Jason's Lyric

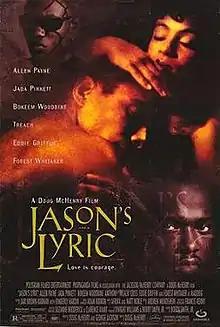
Theatrical release poster

Jason's Lyric is a 1994 American romantic psychological drama film, written by Bobby Smith Jr., directed by Doug McHenry, who co-produced the film with George Jackson and Marilla Lane Ross, and starring Allen Payne, Jada Pinkett, Bokeem Woodbine, Treach, Eddie Griffin, Lahmard Tate, Lisa Nicole Carson, and Forest Whitaker. Set in Third Ward, Houston, Texas, the story is about two mentally scarred brothers who choose different paths in dealing with their tragic childhood. When the older brother found love, he starts facing tough choices: continue to feel family responsibility for his younger brother, or follow his heart to be with his girlfriend.